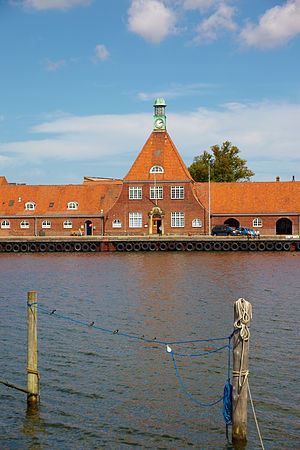
Nakskov / Kultur
Nakskov Skibs- og Søfartsmuseum ligger ned til havnen.
Nakskov er Lollands største by og købstad, med 12.707 indbyggere beliggende i bunden af Nakskov Fjord på vestkysten af øen i Lolland Kommune, Region Sjælland. Den var tidligere en betydelig skibsværftsby i Danmark, hvor den verdenskendte søtransportvirksomhed ØK stiftedes af nakskovitten H.N. Andersen i slutningen af 1800-tallet. Nakskov er en driftig industriby med havregrynsfabrikken OTA og Nakskov Sukkerfabrik som de helt store virksomheder ved siden af søfartshandelen. De historiske virksomheder er suppleret med moderne højteknologiske virksomheder som Ortofon, Alfa Laval og MHI Vestas Offshore Vind som understøtter byen som en grøn industriby. Traditionelt har Lolland-Falster, grundet de gunstige forhold for dyrkning af sukkerroer, været Danmarks ubetinget største sukkerproduktionsområde; i dag fremvist på Danmarks Sukkermuseum i byen.